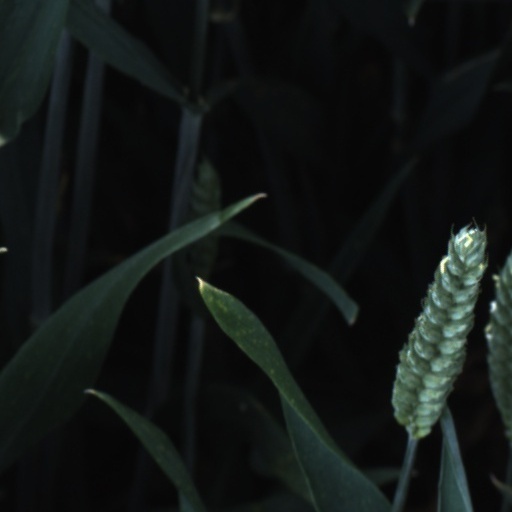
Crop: wheat